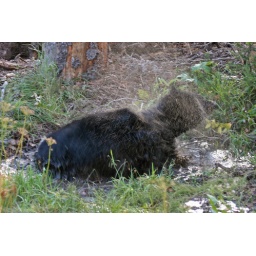
Rosie the black bear shakes herself of excess water after rolling in muddy water by Dunraven Pass.